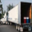
Label: truck